Mayfield and Five Ashes

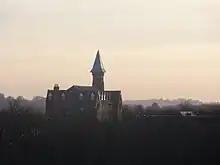
Mayfield College, the now defunct private boys' school.

There are three other religious buildings in Mayfield: the Roman Catholic church of St Thomas of Canterbury (in Station Road), Colkins Mill Church (a Free Church, also in Station Road), and Mayfield Baptist Chapel (on South Street).